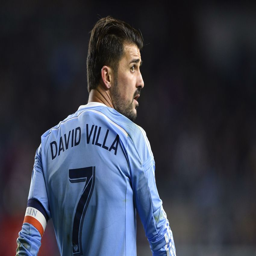
footballer has thrived as a designated player signing .